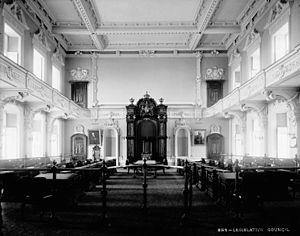
La salle du Conseil législatif du Québec au Parlement du Québec
Le Conseil législatif du Québec était la chambre haute du Parlement du Québec. Il a existé de 1867 à 1968 et ne fut jamais remplacé.